Lloyd Honeyghan

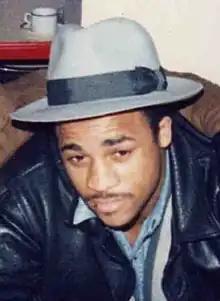

Lloyd Honeyghan (born 22 April 1960) is a British former professional boxer who competed from 1980 to 1995. He reigned as the undisputed welterweight champion from 1986 to 1987, and held the WBC, "The Ring" magazine welterweight titles twice between 1986 and 1989. At regional level he held the British, European and Commonwealth welterweight titles between 1983 and 1985, and the Commonwealth super-welterweight title from 1993 to 1994.